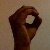
The image shows a hand gesture representing the letter 'O' in Indian Sign Language.